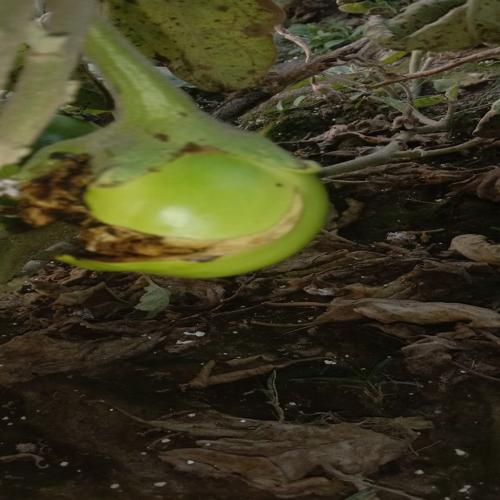
Label: Brinjal Fruit Creaking